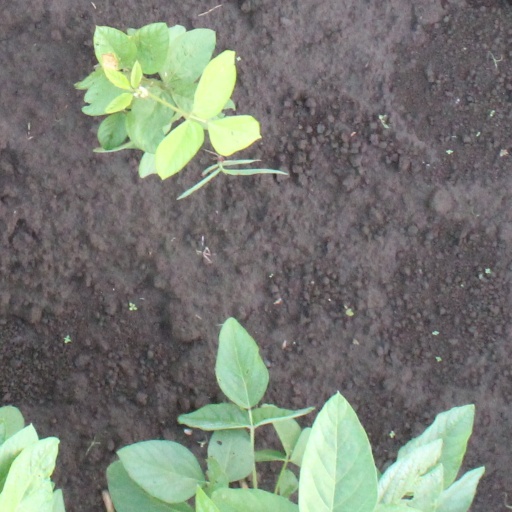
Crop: soybean